Johan Runge

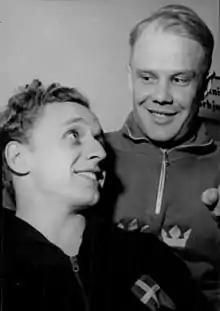
Runge (left) with Arvid Andersson in 1950

Michael Johan Runge (12 June 1924 – 4 August 2005) was a Danish weightlifter. Competing as featherweight he won the European title in 1949 and 1951; placing second at the world championships in both years. Runge finished seventh at the 1948 and 1952 Summer Olympics.